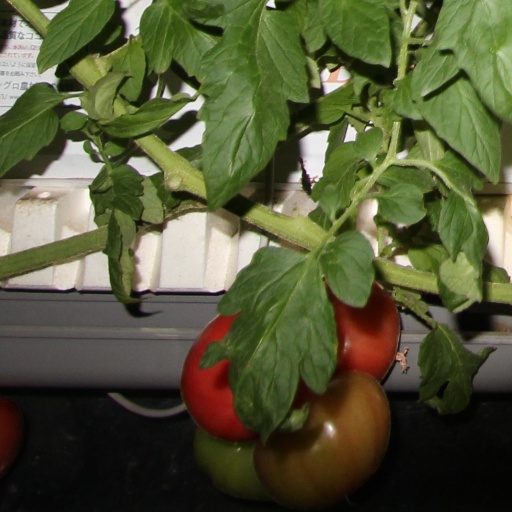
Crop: tomato